South Asian Canadians in British Columbia

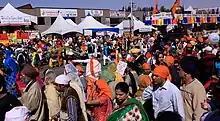
South Asians celebrating Vaisakhi. Surrey, 2012

The Vancouver Metropolitan Area, including Surrey, has a high concentration of South Asian Canadians.